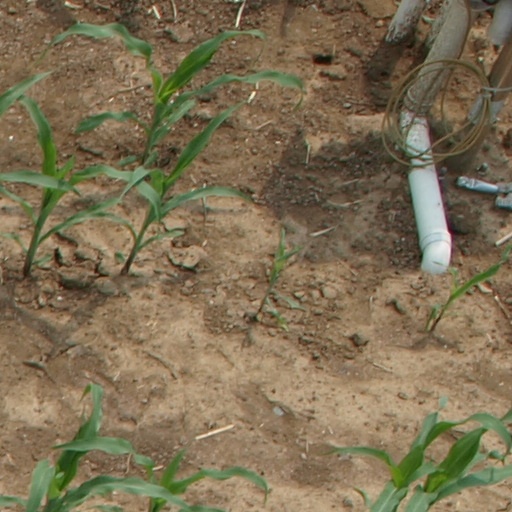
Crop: maize; corn